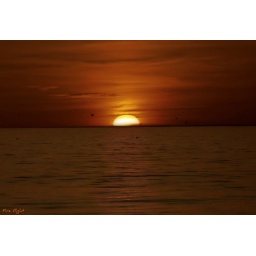
The birds take in their last flights into the fiery sunset..... see you tomorrow my fine feathered friends.....